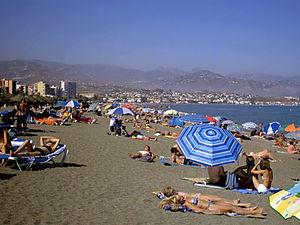
Vélez-Málaga est une municipalité andalouse de la province de Malaga, en Espagne, capitale de la comarque de Axarquía, qui possède 25 kilomètres de côte maritime. Cette ville existe sous ce nom depuis son premier maire catholique en 1487.